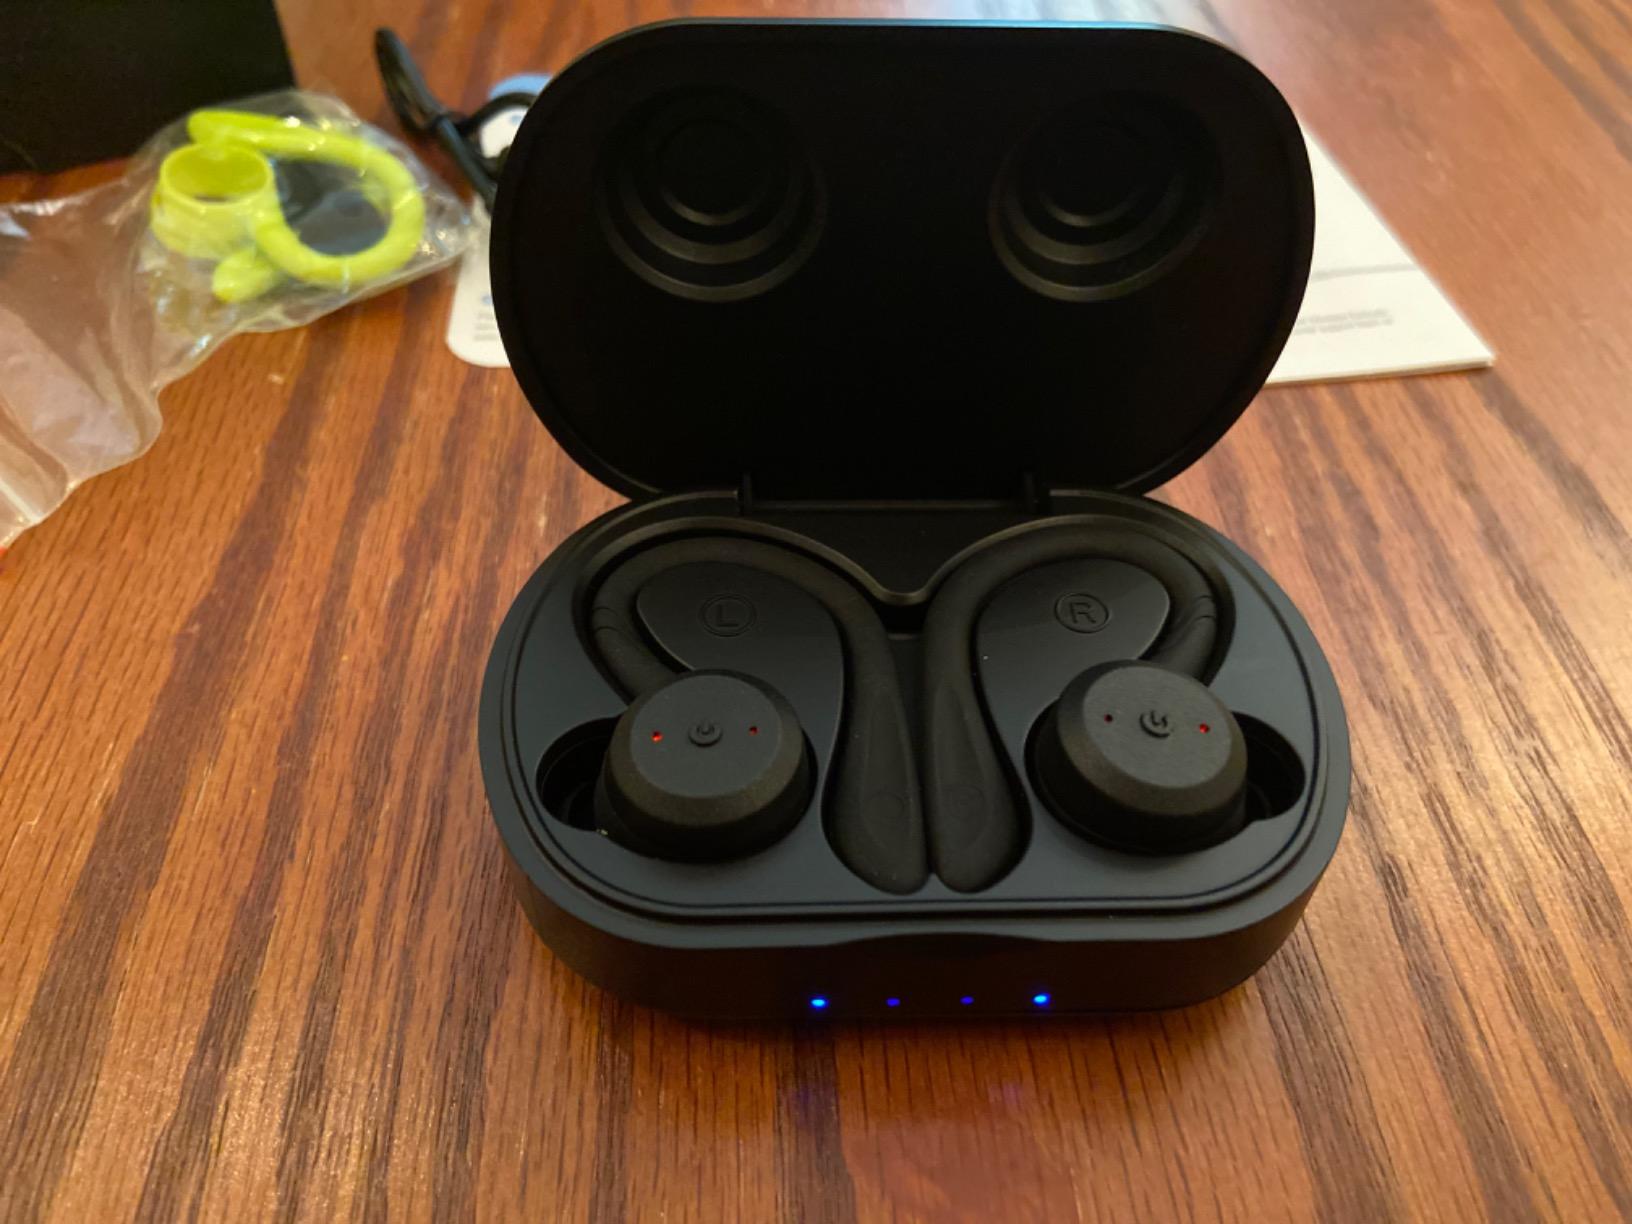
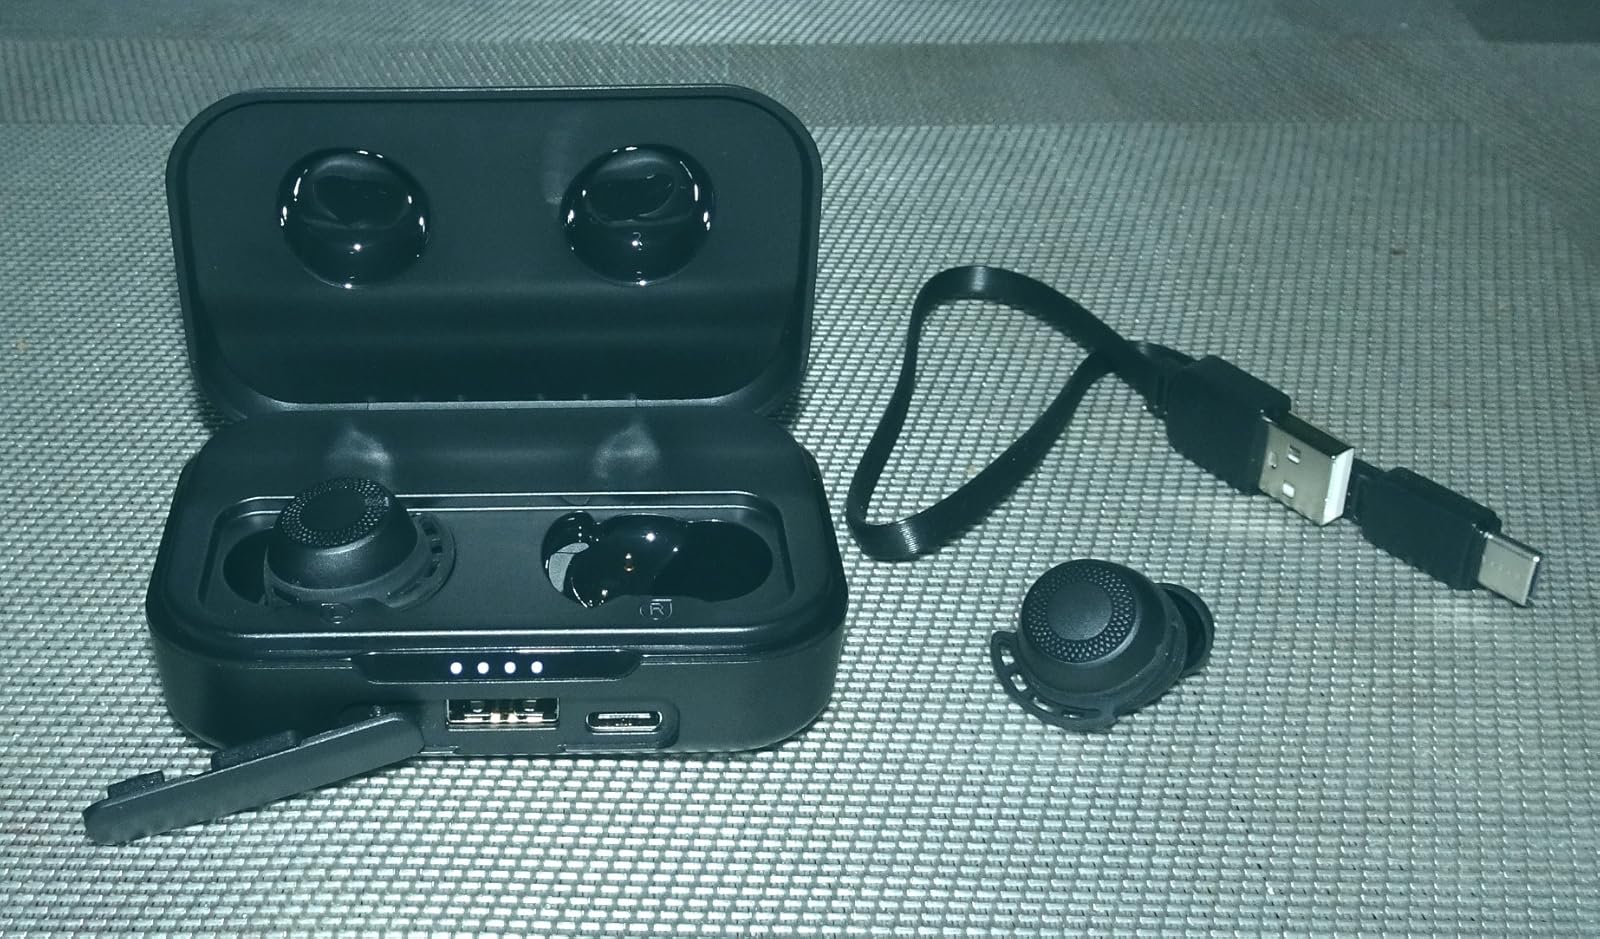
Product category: earbuds
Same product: no